Indonesia–Russia relations

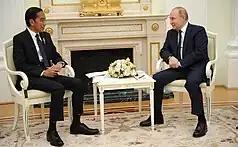
Russian President Vladimir Putin and Indonesian President Joko Widodo on 30 June 2022

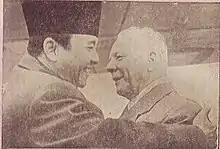
Sukarno and Voroshilov in a state meeting on 1958.

Indonesia–Russia relations are the bilateral relations between Indonesia and Russia. Indonesia and the Soviet Union established diplomatic relations on 3 February 1950. Russia has an embassy in Jakarta and has announced plans to open a consulate-general in Denpasar, while Indonesia has an embassy in Moscow along with an honorary consulate in Saint Petersburg. Both countries are members of the APEC, G-20 and BRICS.